Far Eastern University Institute of Technology

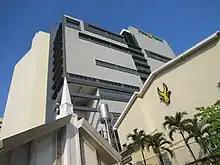
FEU Institute of Technology (FIT) Building

The FEU Tech Building has its own building located close to the main Far Eastern University complex. Rising at , the 17-storey building is located along P. Paredes Street and houses its main operations, facilities, and classrooms. The building was completed on April 2015 following its transfer from the nearby Manila campus in 2014. The building sits on a of land and has a total floor area of , with direct connections to the adjacent FIT Building. The contemporary style designed building has a variety of features that promotes sustainability within its design, such as a green building design, perforated aluminum panels for reduced heat gains while reducing the building's northeast/southwest orientation, eco-friendly air conditioning, high-tech safety systems, an open-air lobby within the building's first three floors, and sky gardens located at the topmost floor. Despite transferring most of its operations and classrooms to the building, the institute still occupies some floors of the Engineering Building along Nicanor Reyes Street, such as the institute's computer laboratories and Innovation Center.